Panama Papers (Asia)

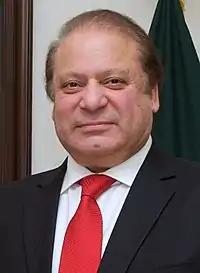
Nawaz Sharif, former Prime Minister of Pakistan

Nawaz Sharif was the second top official to be ruled out as the result of information disclosures in the Panama Papers. Supreme Court disqualified him from office. One judge said that Mr Sharif was no longer "eligible to be an honest member of the parliament". Pakistan's ruling party, the Pakistan Muslim League-Nawaz (PML-N), was permitted by the speaker of the National Assembly to select an interim prime minister until the 2018 general election. The Supreme Court verdict was announced in the context of heightened security in the capital. Over 3,000 armed police and members of the Pakistan Rangers paramilitary force were deployed around the Supreme Court. The verdict followed months of dramatic news coverage and social media debates, the divisions falling largely along party lines.